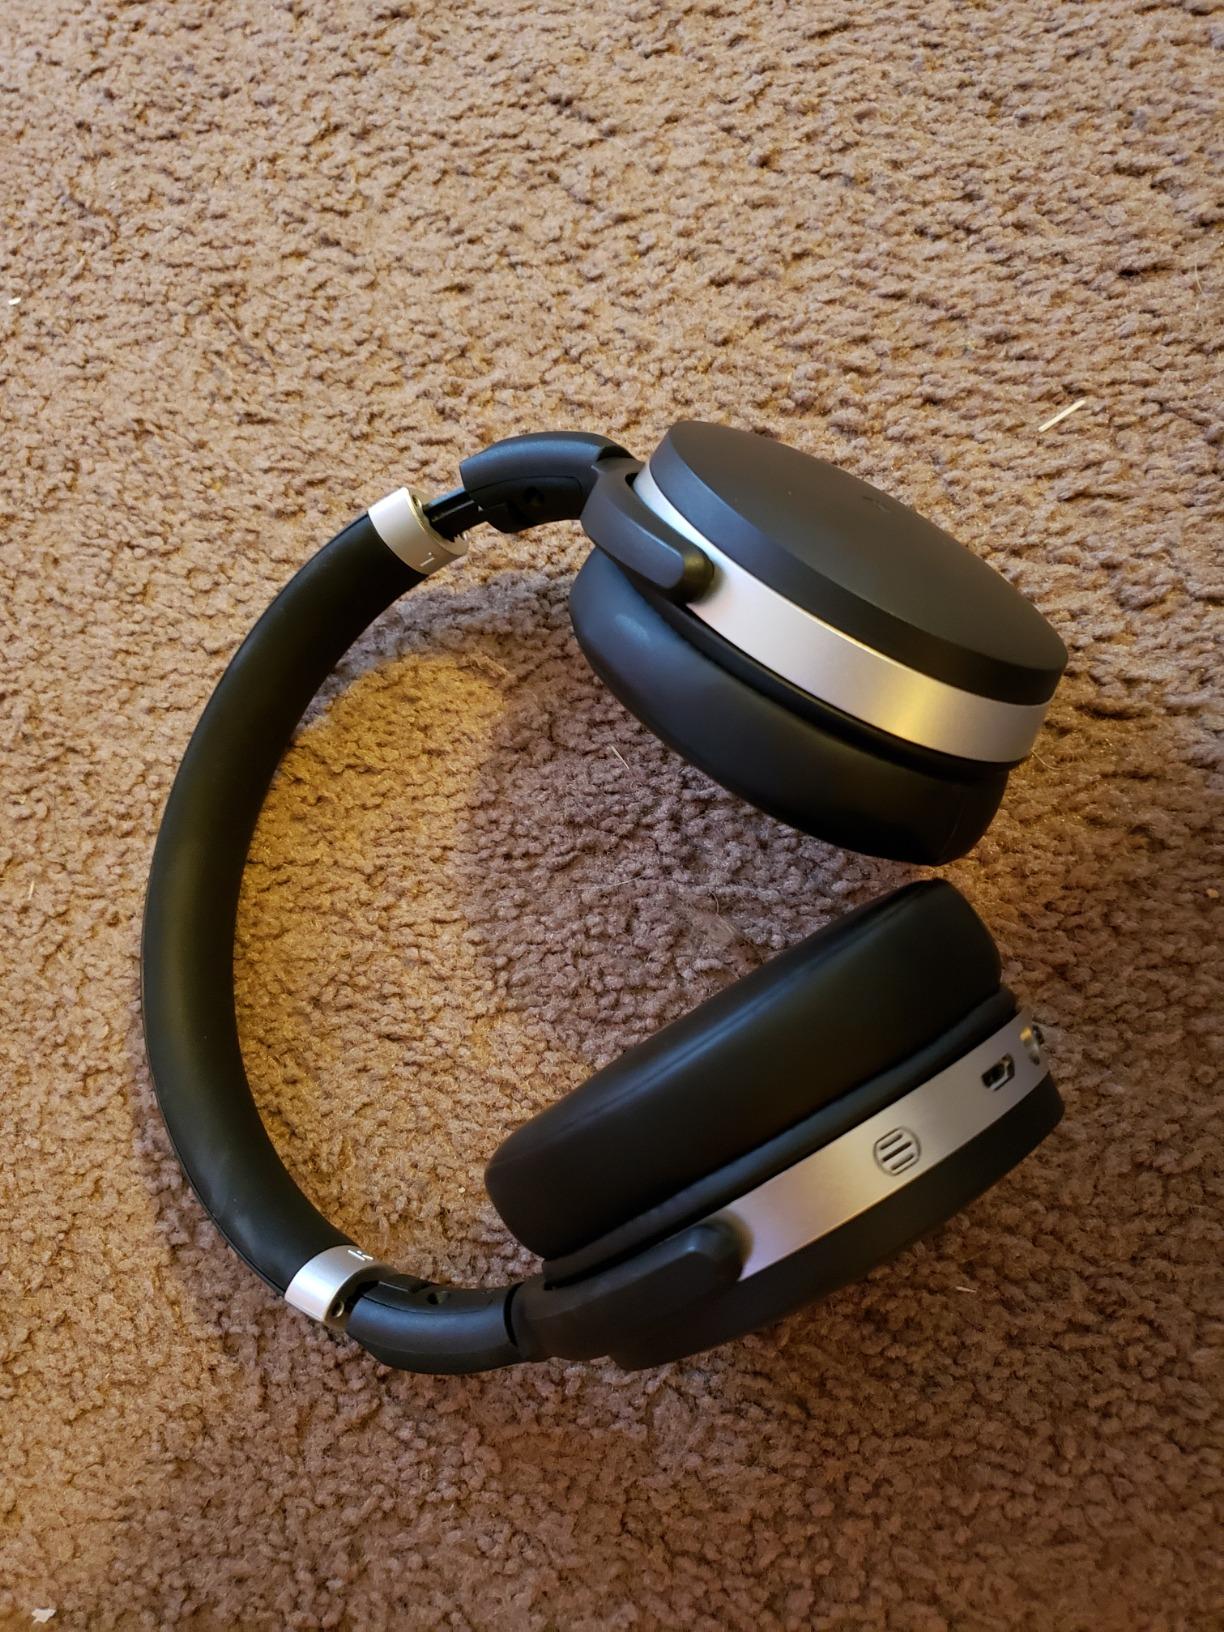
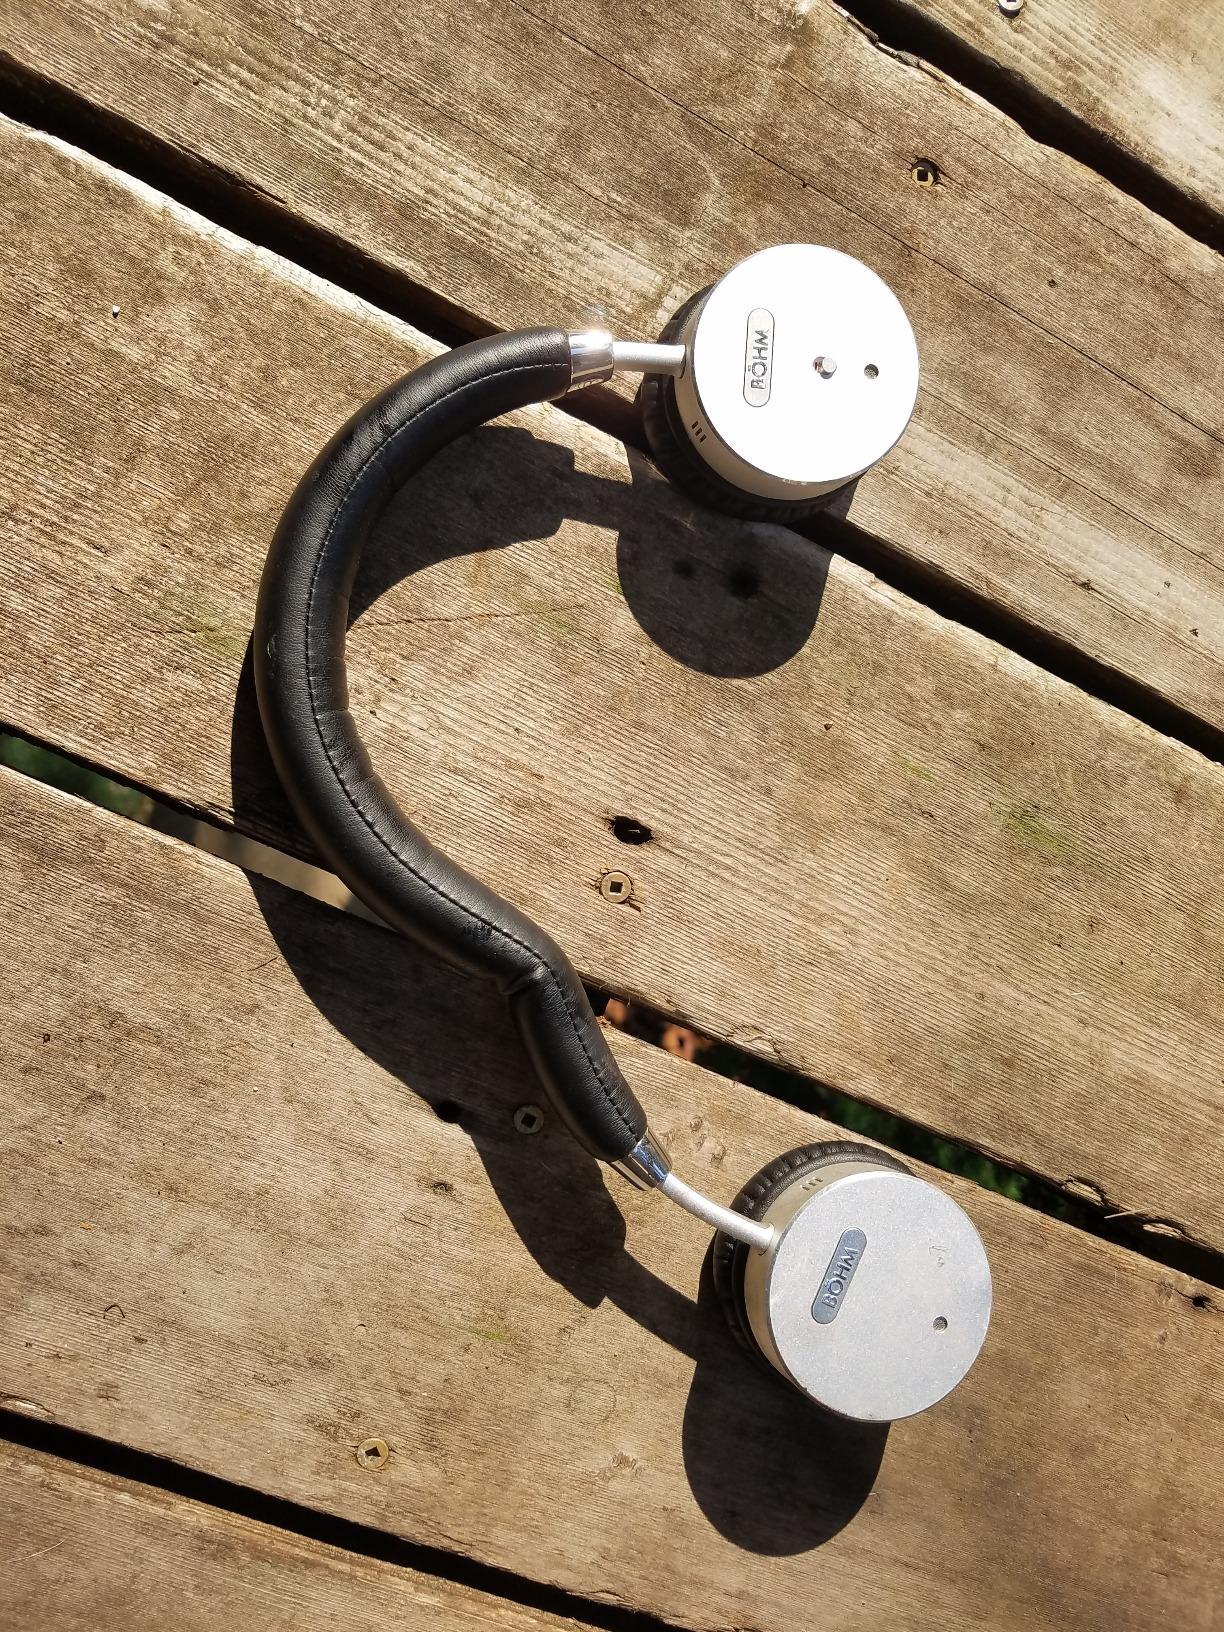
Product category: headphones
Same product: no